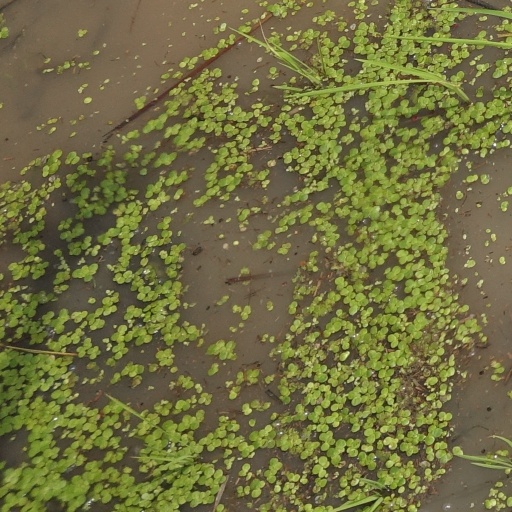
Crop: rice